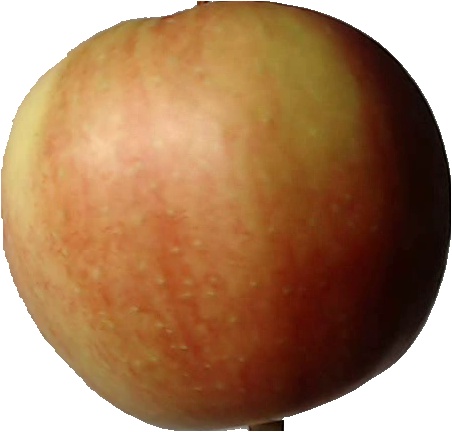
Label: apple_red_2